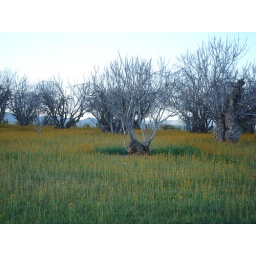
Beautiful field of flowers and dead trees in someone's yard on the way to Sierra Summit.